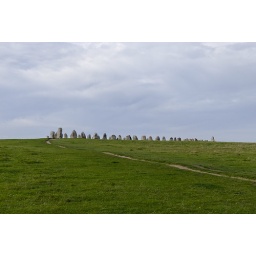
A bunch of stones put up in the shape of a ship so long ago nobody remembers why anymore.